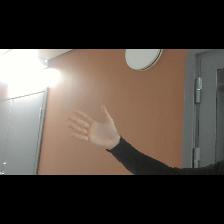
Label: Human